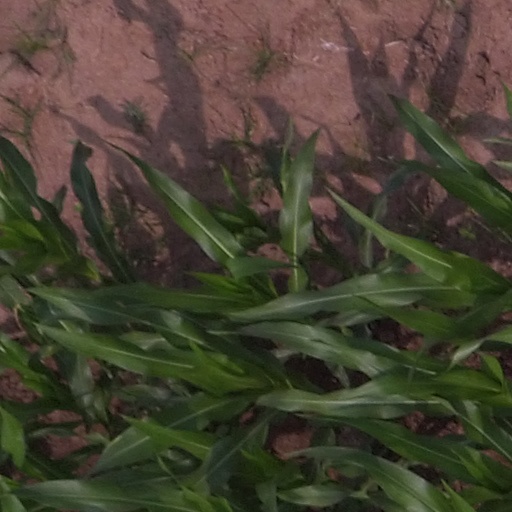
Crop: maize; corn